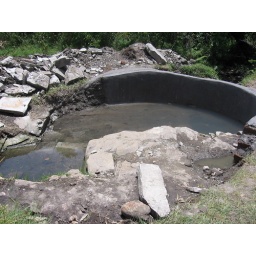
Large rocks were removed by sledgehammer to allow for the water to flow towards the dam and chamber.